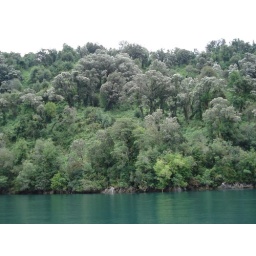
Although it isn't clear in the pic, these are ulmo trees, covered in beautiful white flowers.